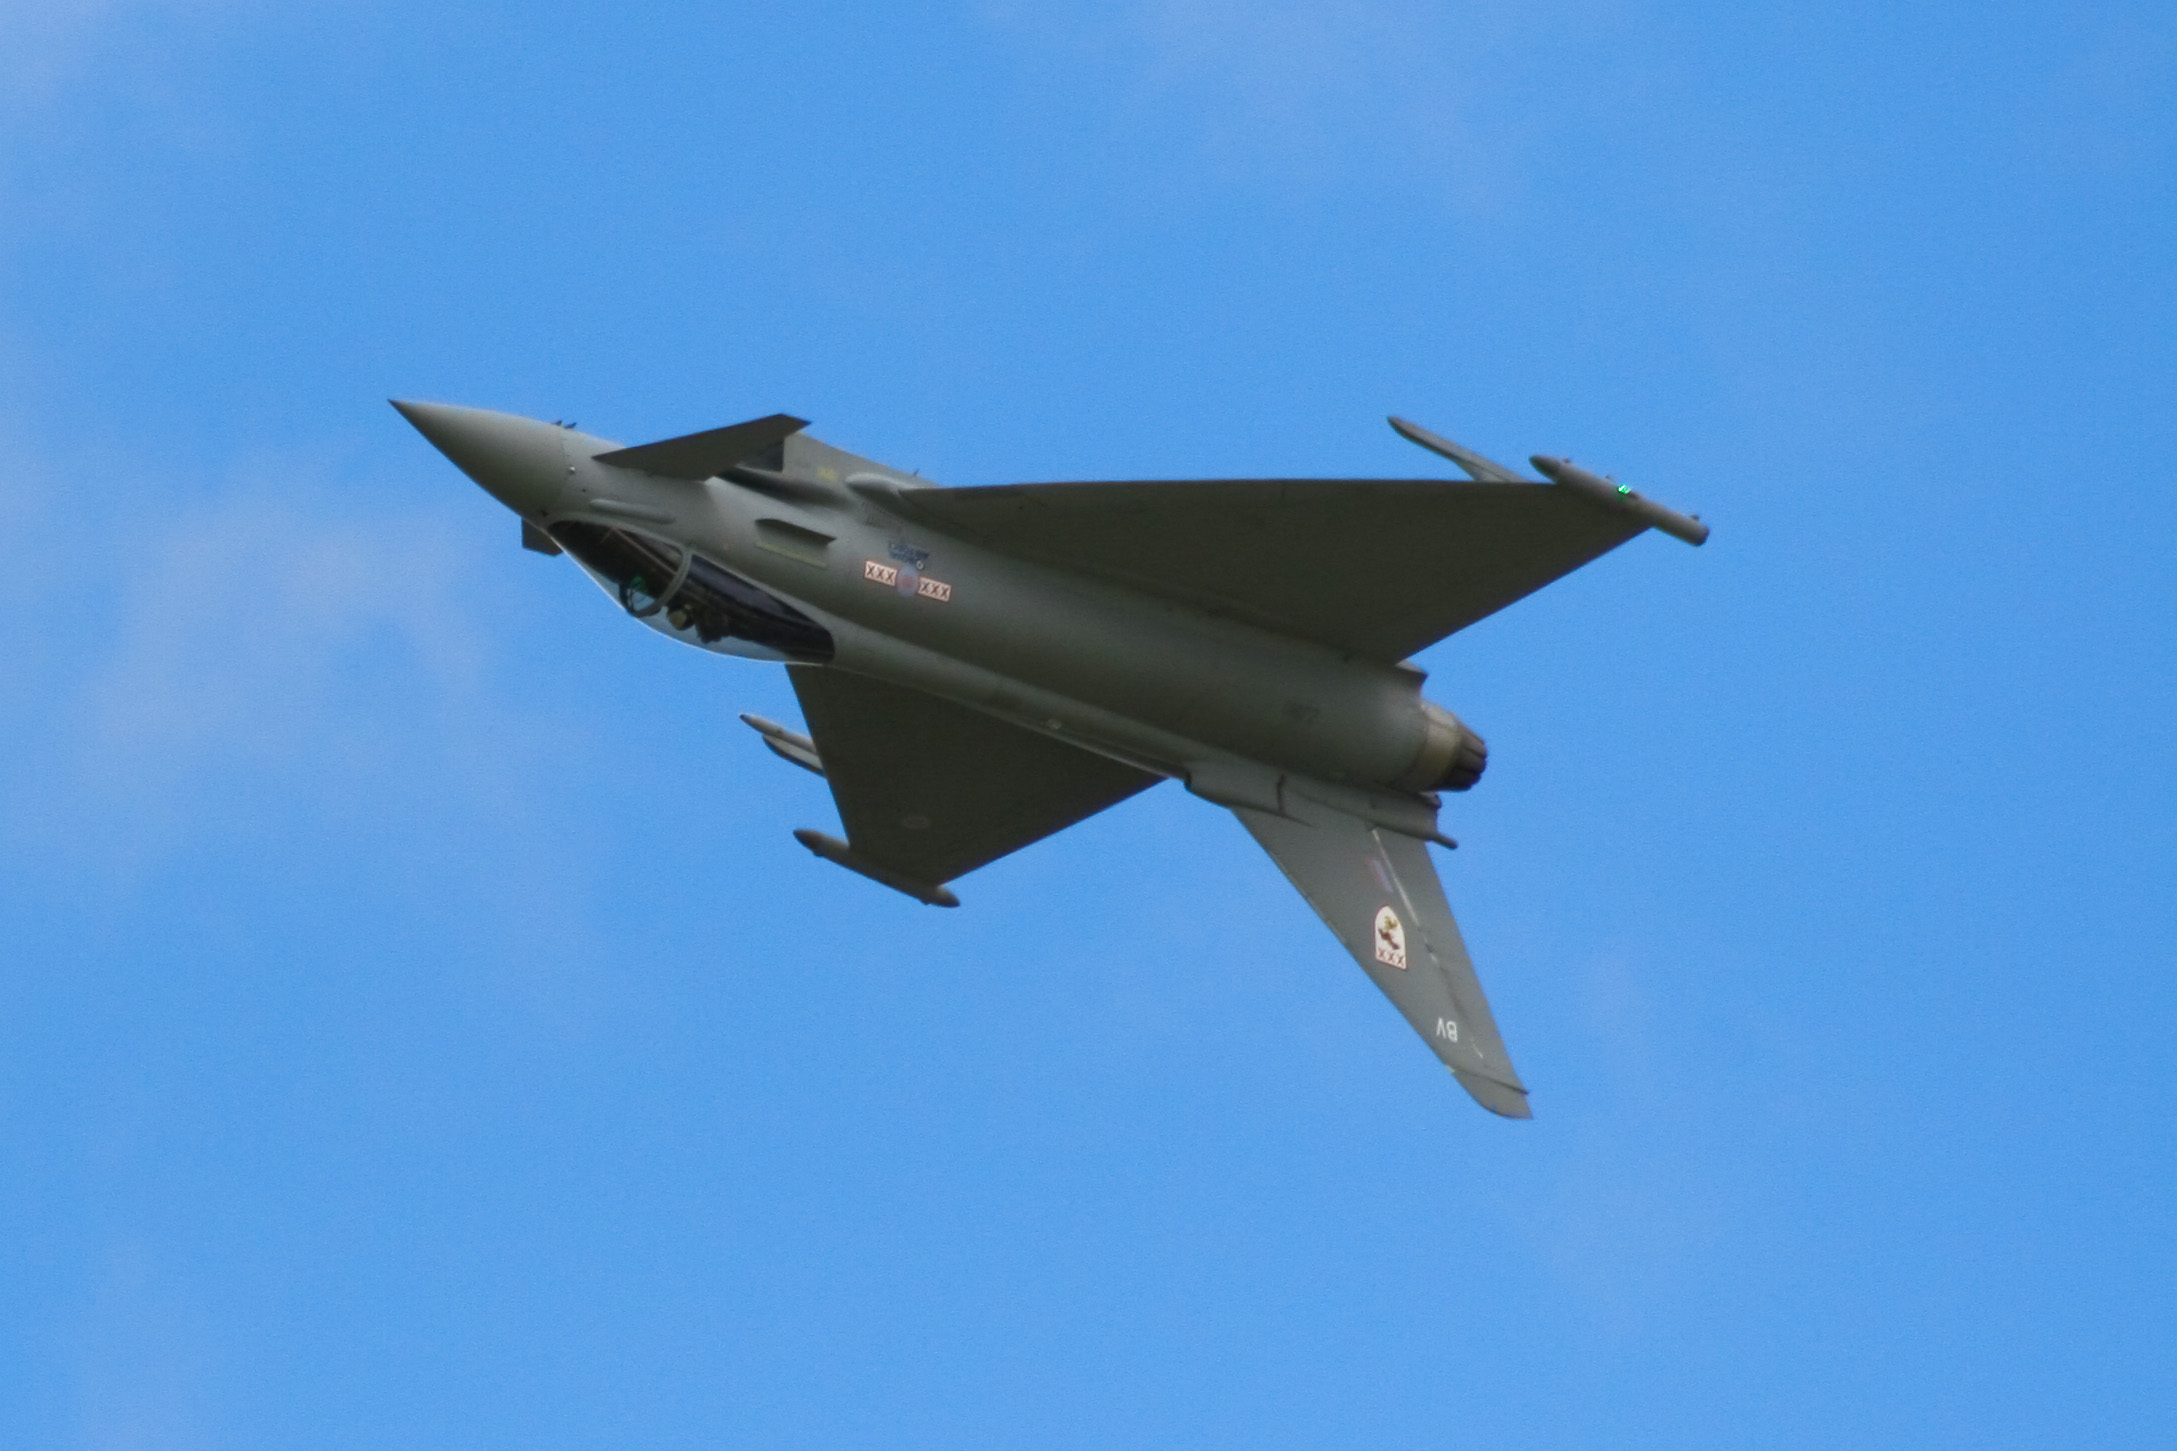
wing, airplane, aircraft, vehicle, aviation, typhoon, eurofighter, air show, air force, jet aircraft, fighter aircraft, military aircraft, atmosphere of earth, mcdonnell douglas f 15 eagle, dassault rafale